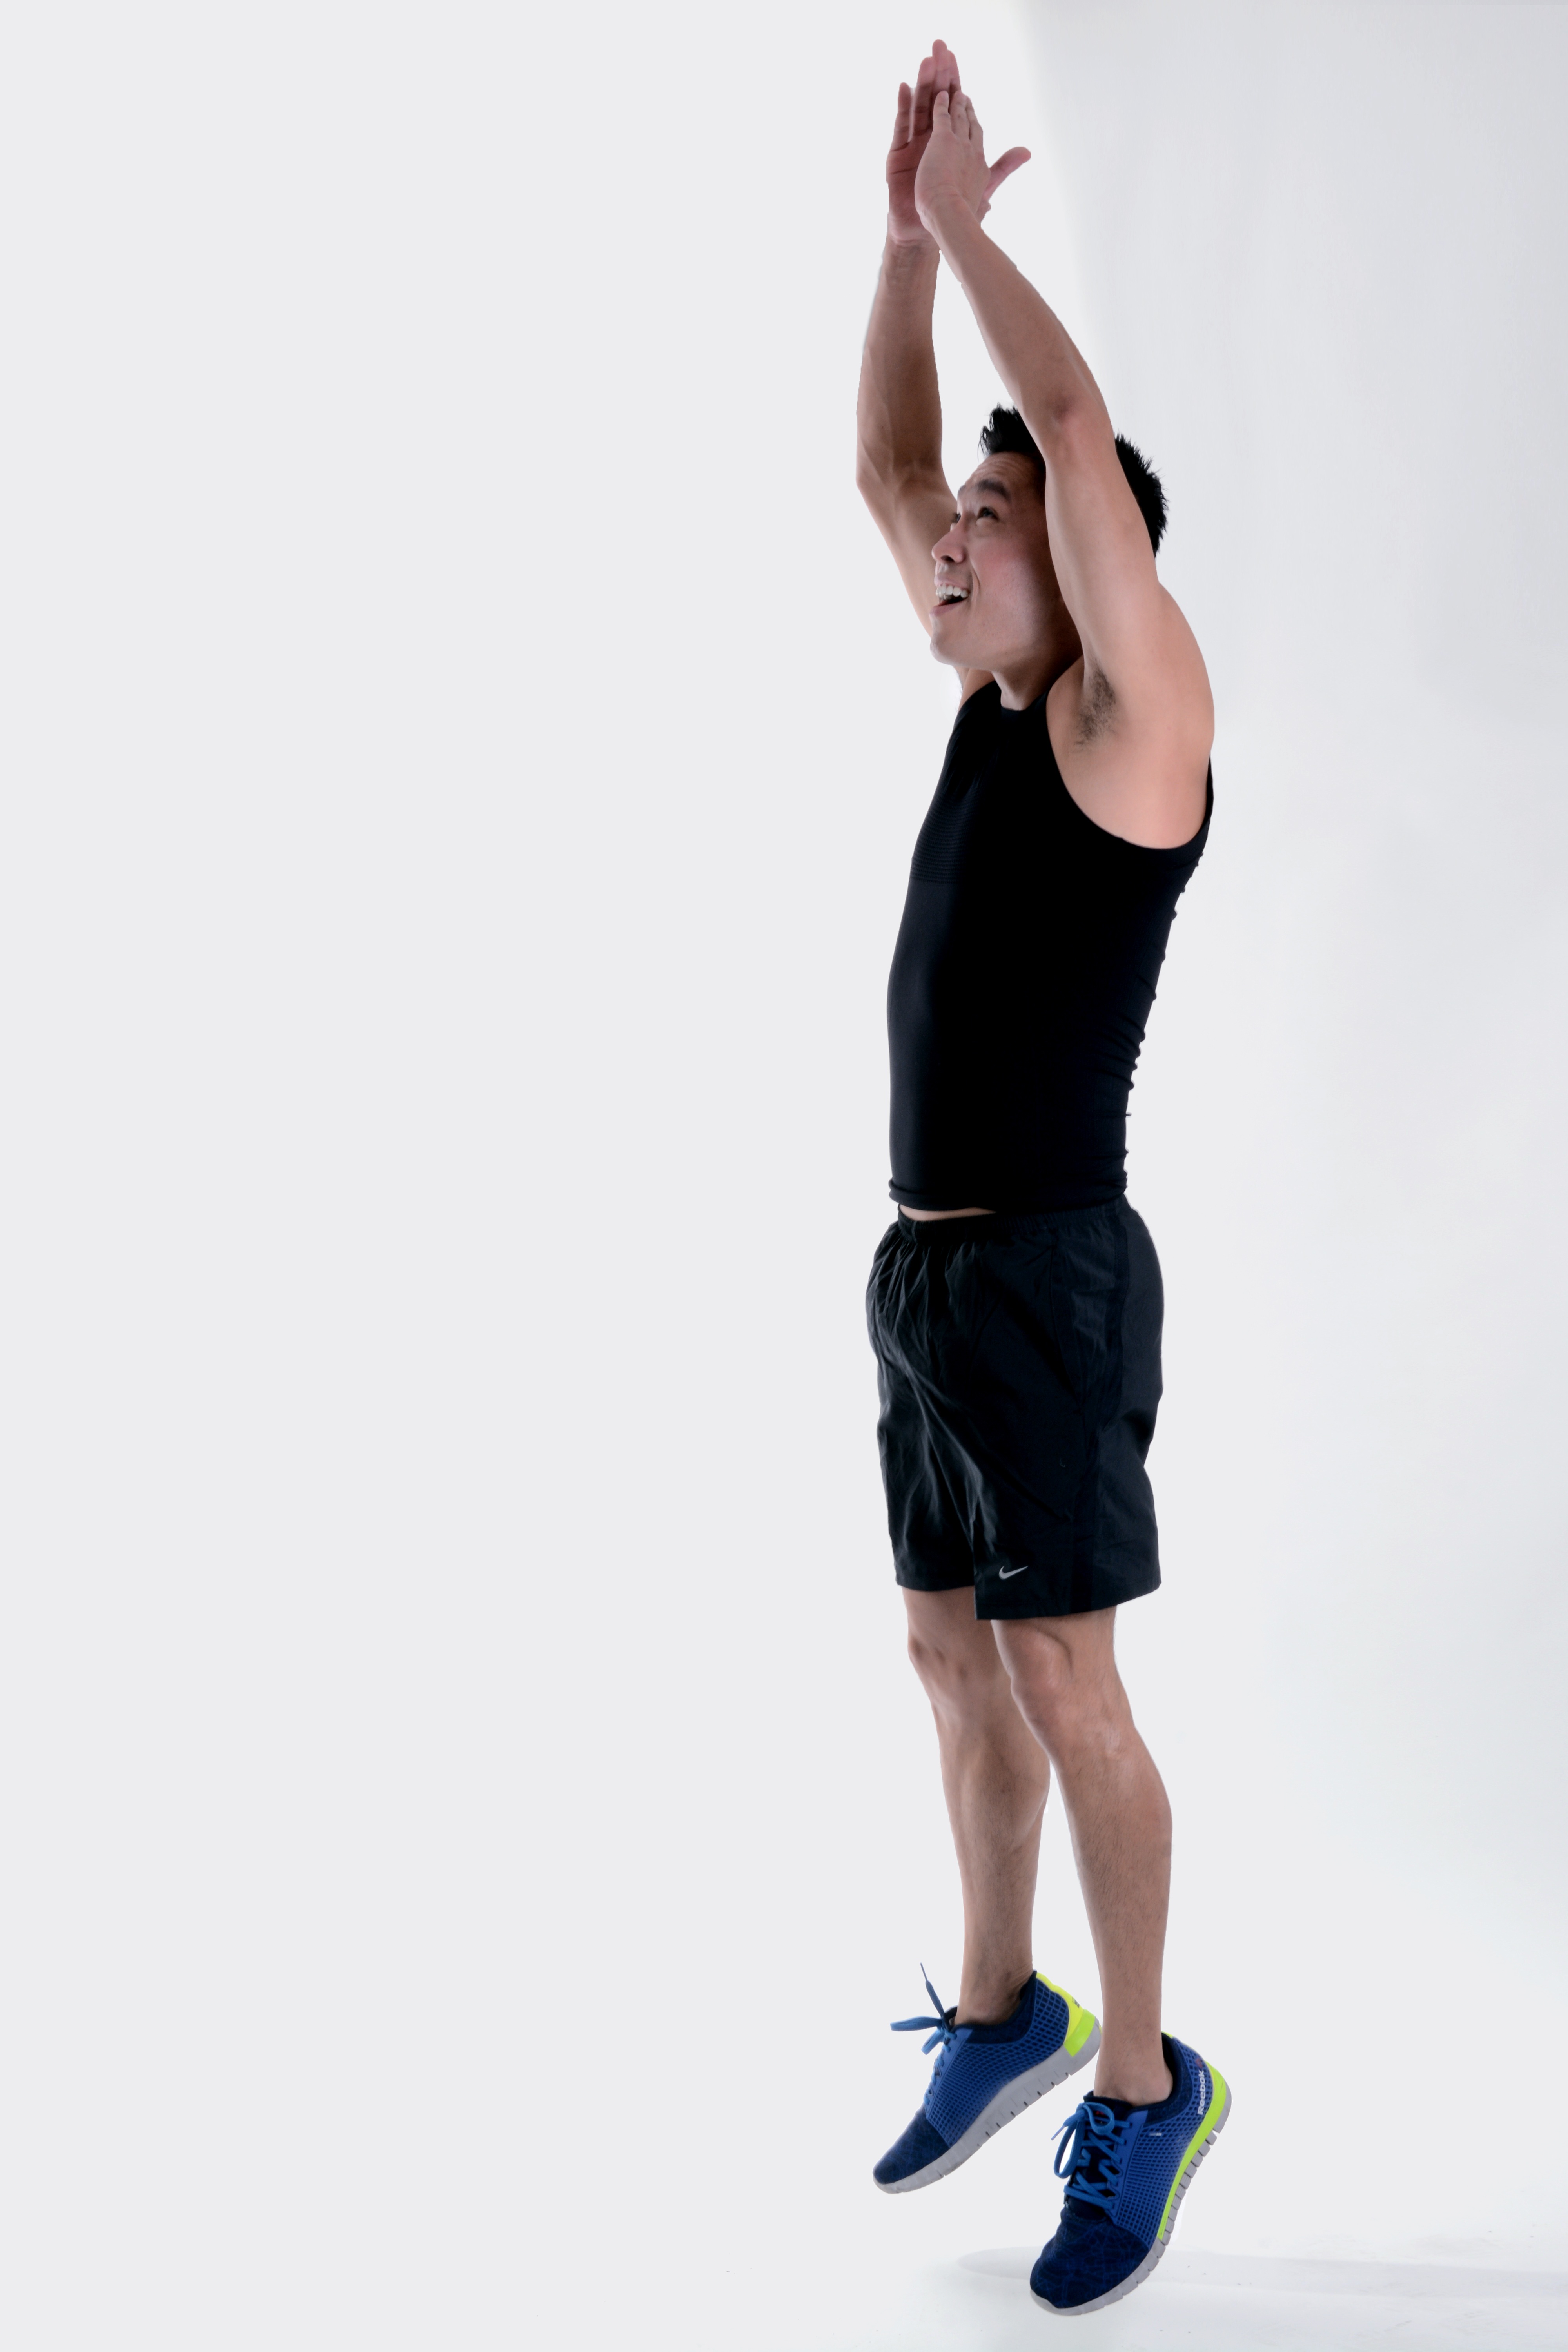
hand, man, sport, jump, leg, training, exercise, arm, fitness, muscle, human body, shirtless, men, sports, iron, body, lizards, strength training, push up, pilates, face man, body man, burpee, physical exercise, human action, modern dance, physical fitness